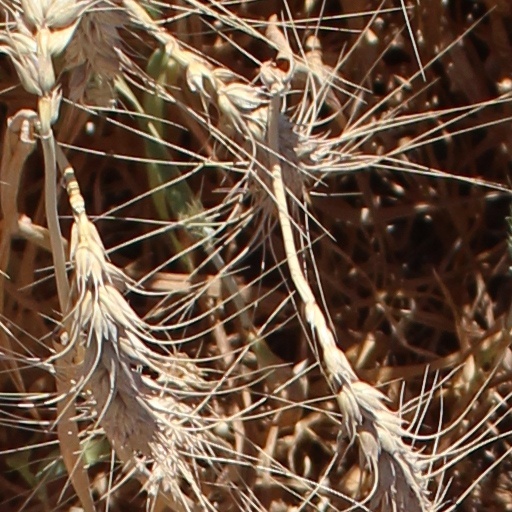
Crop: wheat